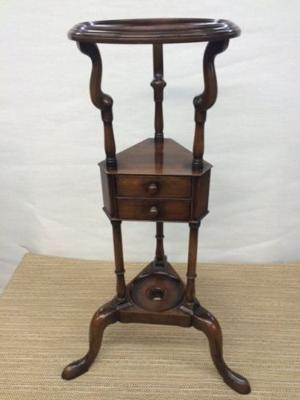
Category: table